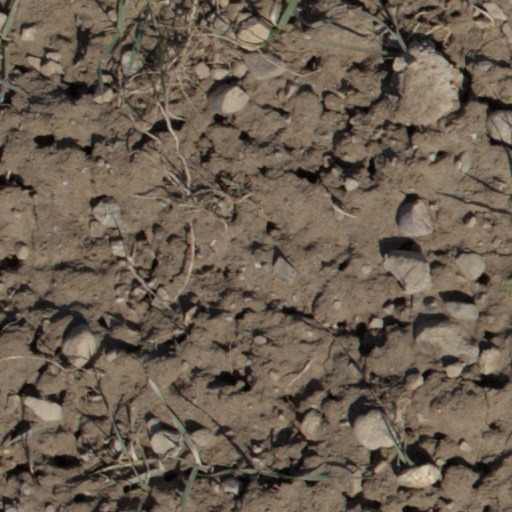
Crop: wheat